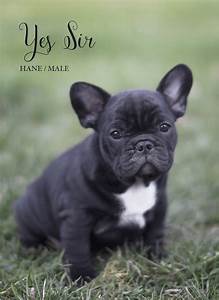
Label: dog